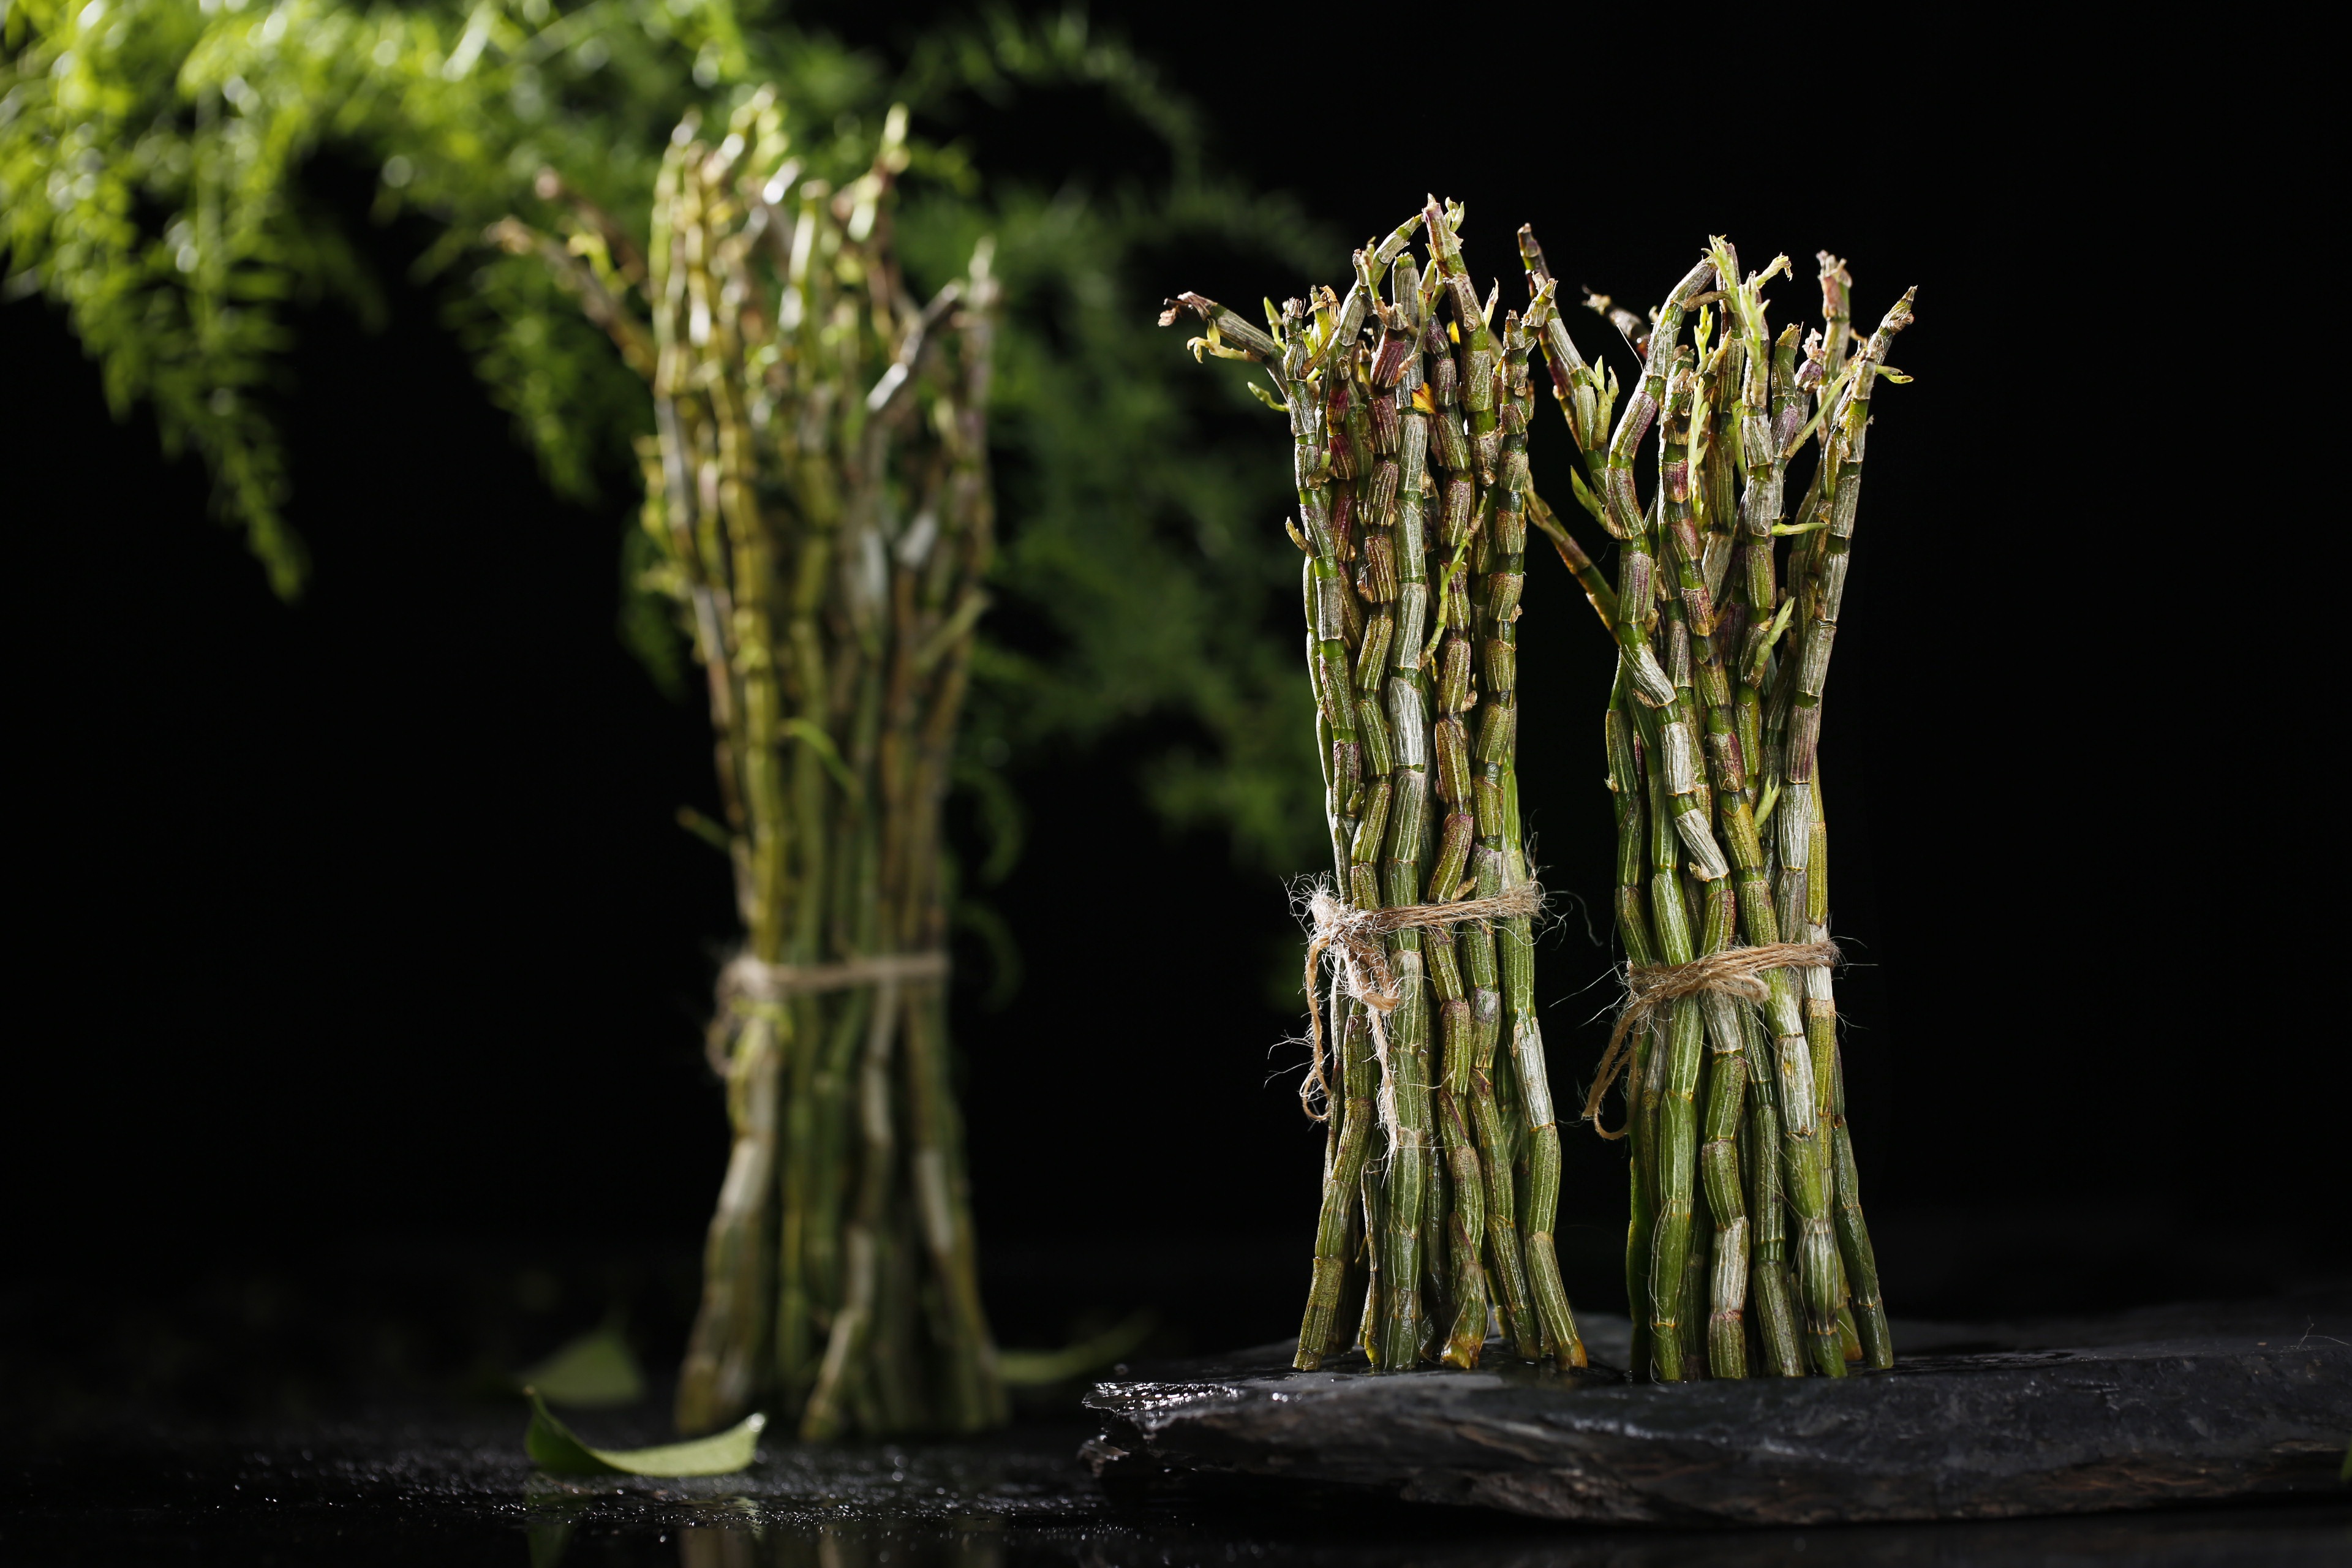
tree, nature, grass, branch, plant, leaf, flower, trunk, green, botany, flora, tin, in yunnan province, flowering plant, dendrobium, grass family, plant stem, woody plant, land plant